Gratian

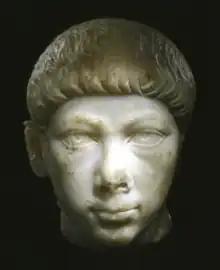
Marble head of a young Gratian.

According to the "Chronicle of Jerome" and the "Chronicon Paschale", Valentinian's eldest son Gratian was born on 18 April 359 at Sirmium, now Sremska Mitrovica in Serbia, the capital of Pannonia Secunda, to Valentinian's first wife Marina Severa. Gratian was his parents' only son together. At the time of his birth Gratian's father was living in exile. Gratian was named after his grandfather Gratianus, who was a tribune and later "comes" of Britannia for Constantine the Great.